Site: brandenburg
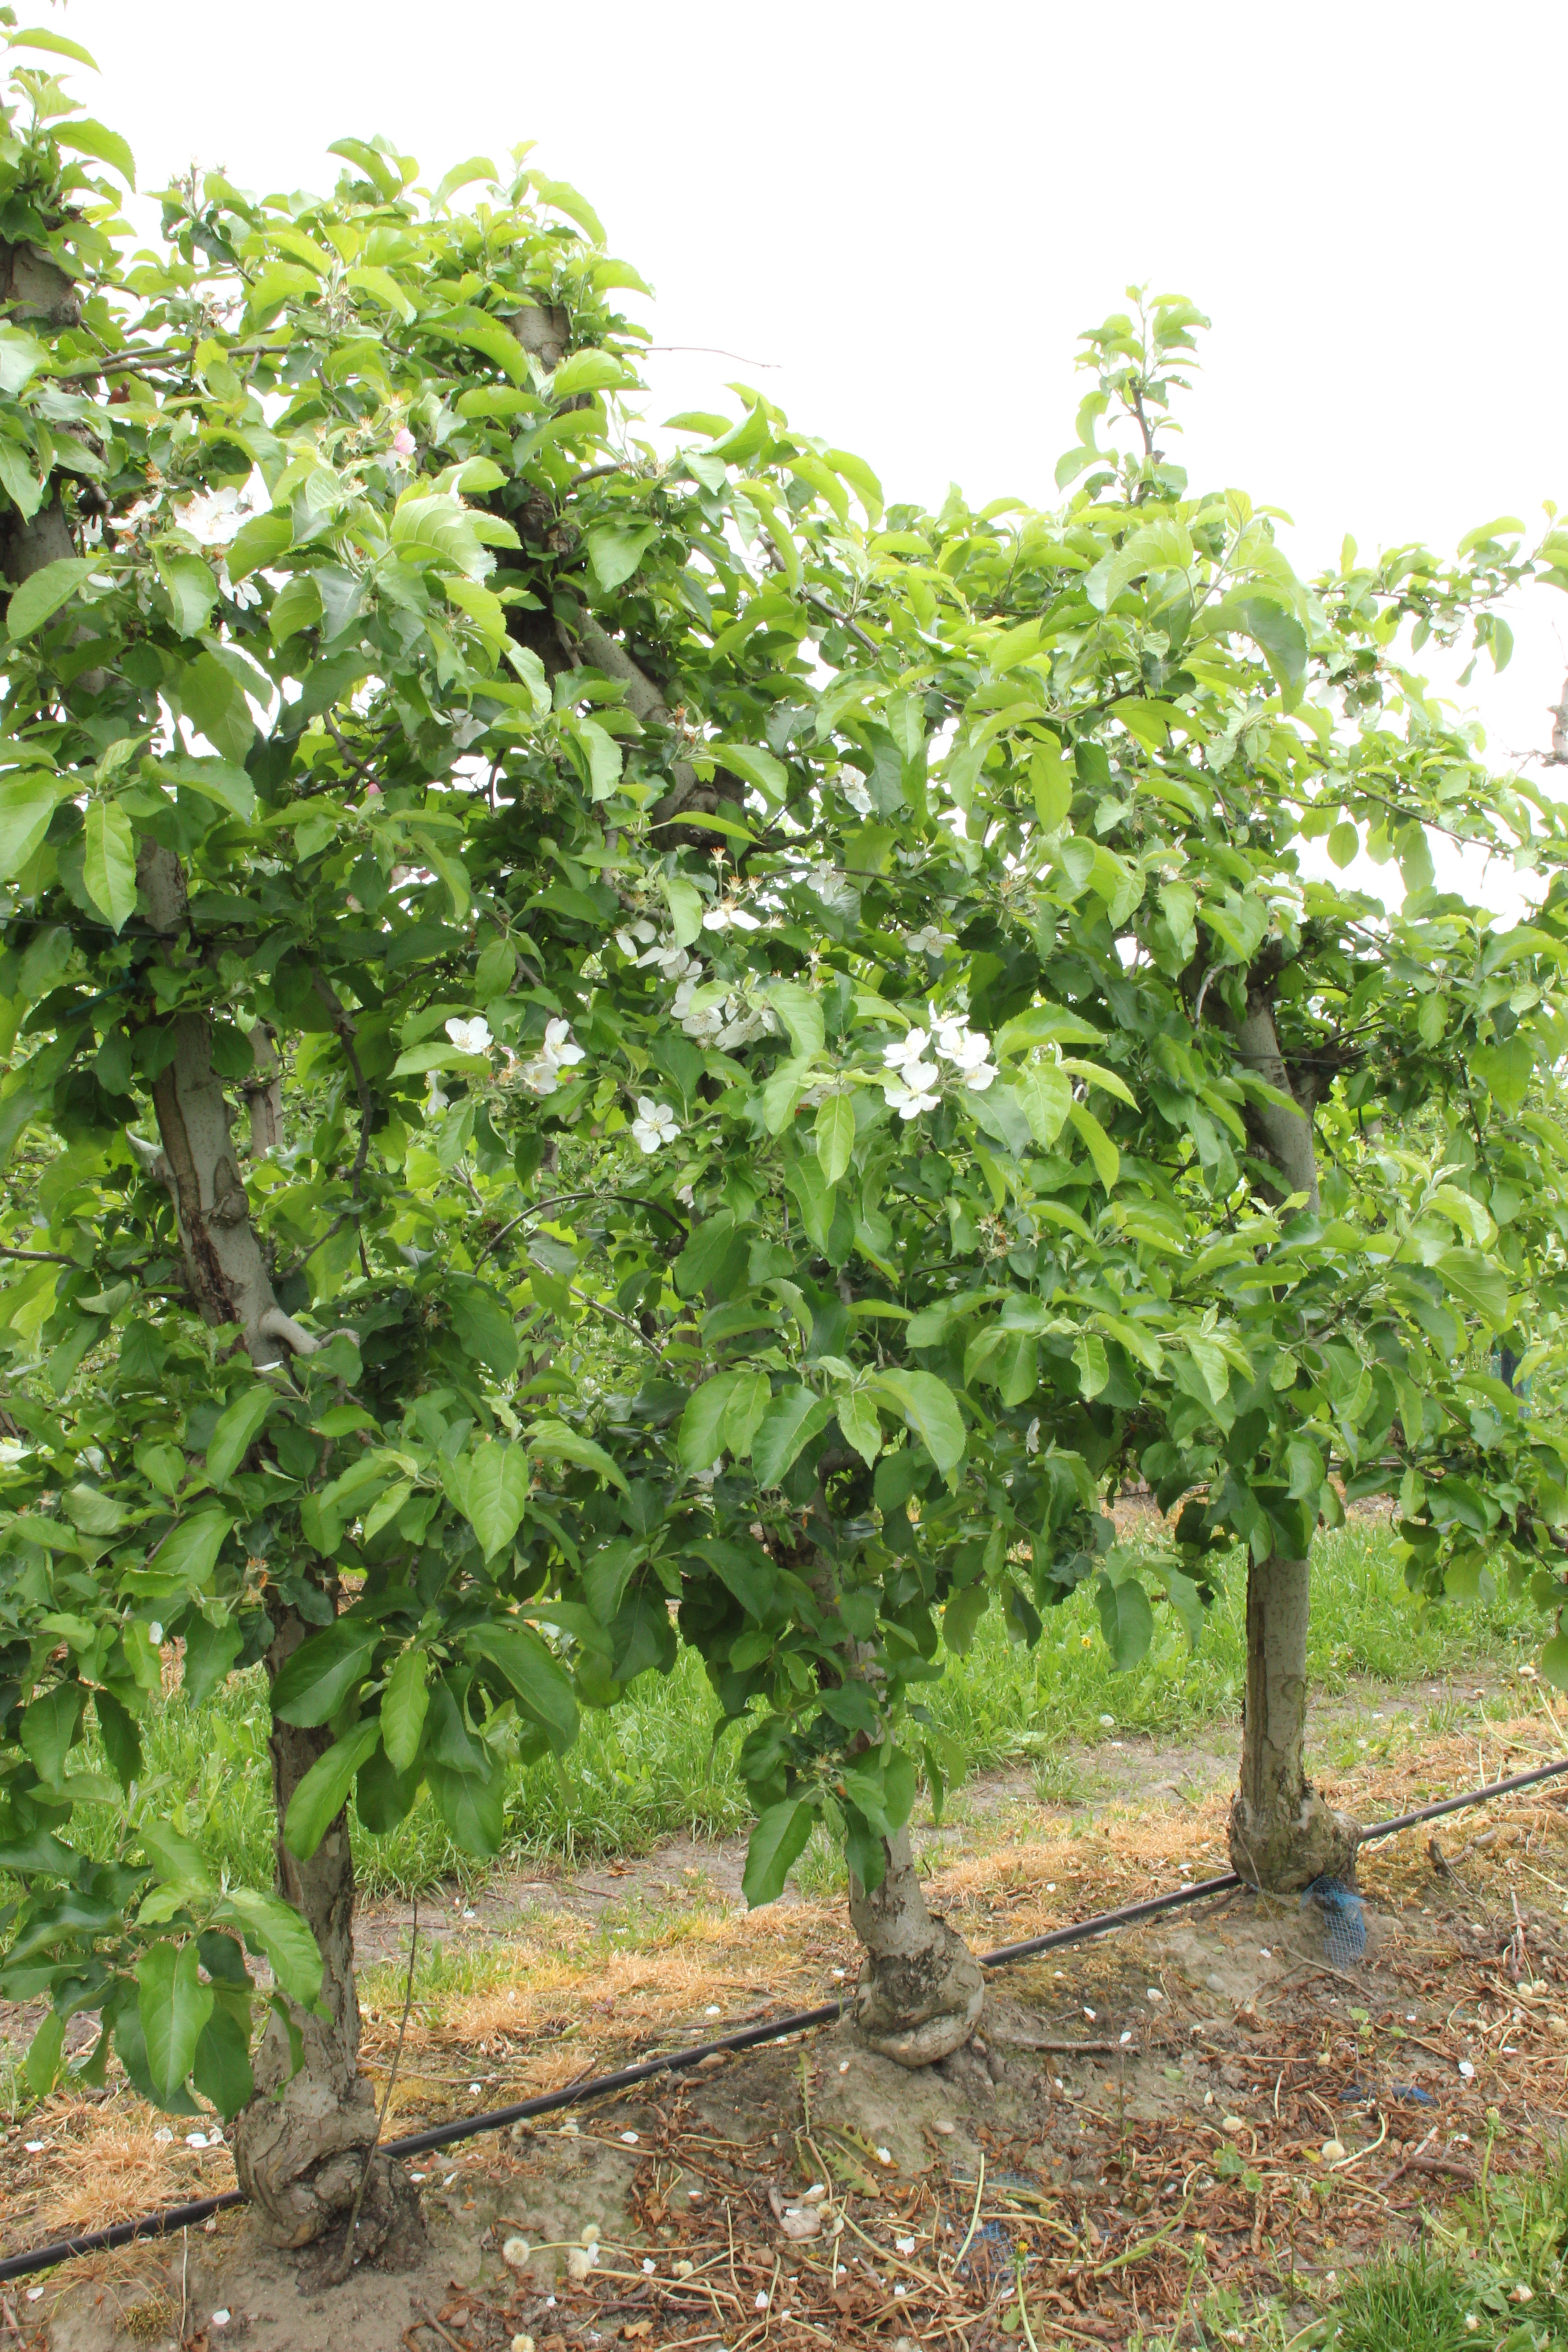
Growth stage (BBCH 67): Flowering